C. C. Green

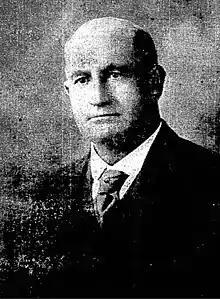
Green, ca. 1918

Charles C. Green was an American rancher and politician from Arizona. He served a single term in the Arizona House of Representatives during the 3rd Arizona State Legislature, followed by a single term in the Arizona State Senate during the 4th Arizona State Legislature.